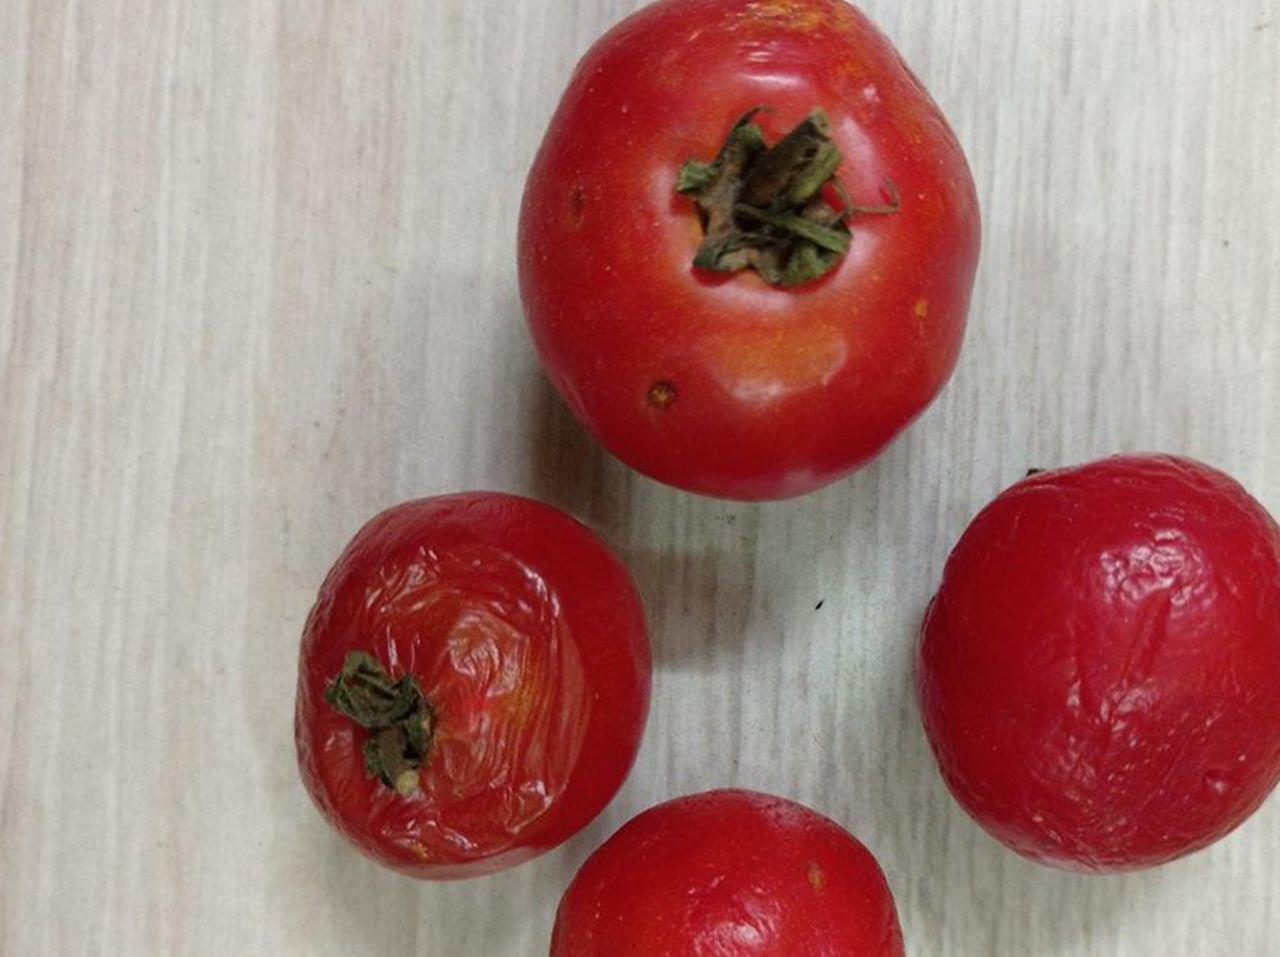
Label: Rotten